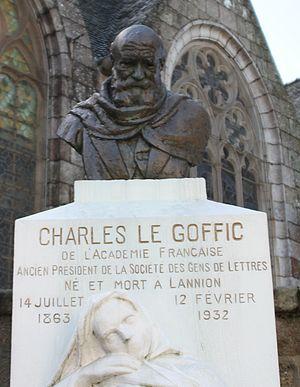
Charles Le Goffic, né le 14 juillet 1863 à Lannion où il est mort le 12 février 1932, est un poète, romancier et critique littéraire français dont l'œuvre célèbre la Bretagne.